Northern Territories Alcohol Labels Study

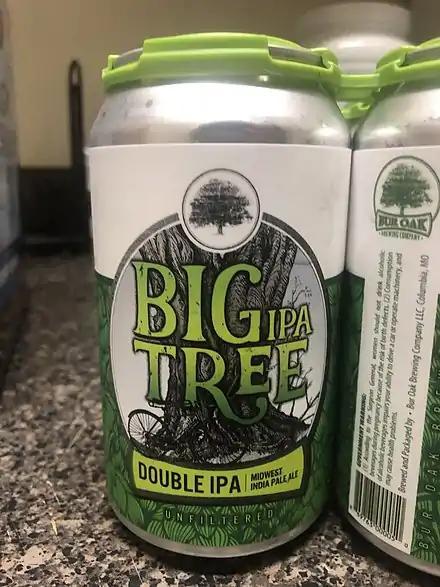
US Alcoholic Beverage Labeling Act warning on a beer can (at 90°). The small, unvarying text-based labels warn only about drinking when pregnant or operating machinery. Research evidence suggests that labels more like tobacco packaging warning messages would be significantly more effective.

The cancer labels were a global first. At the time of the study, South Korea warned consumers specifically about liver cancer, and allowed manufacturers to choose between three labels, one of which did not mention cancer. No other country had alcohol-cancer warning labels. Ireland introduced mandatory cancer-risk labelling in 2018, after the study was launched. , no other countries had implemented cancer warning labels on alcohol.